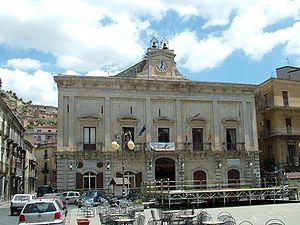
Nicosia est une commune italienne de la province d'Enna dans la région Sicile en Italie.